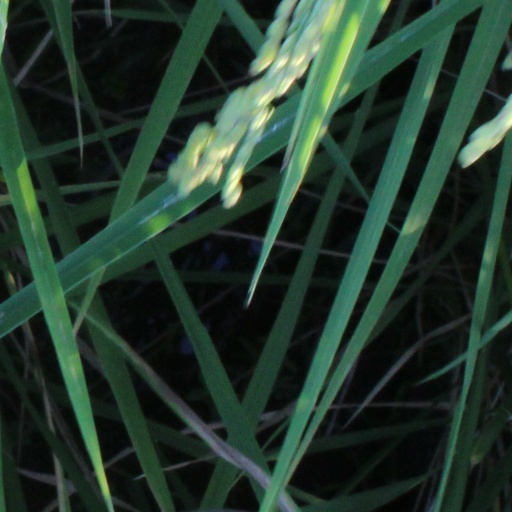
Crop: rice